Harry T. Morey

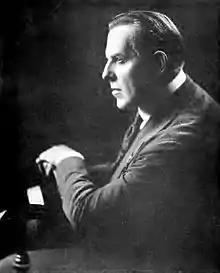
1920 promotional photograph

Morey would make his final film appearance in the 1934 Ralph Staub-directed comedy short "Very Close Veins" opposite actors Ben Blue and Shemp Howard.